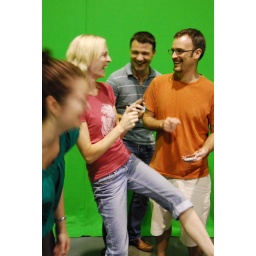
It's all about the branding - we used the green screen in the animation studio before the demo of how you animate!